Krill

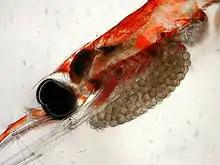
The head of a female krill of the sac-spawning species "Nematoscelis difficilis" with her brood sac. The eggs have a diameter of

During the mating season, which varies by species and climate, the male deposits a sperm sack at the female's genital opening (named "thelycum"). The females can carry several thousand eggs in their ovary, which may then account for as much as one third of the animal's body mass. Krill can have multiple broods in one season, with interbrood intervals lasting on the order of days.